OGLE-TR-132b

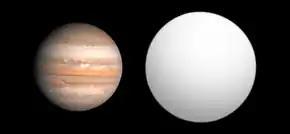
Size comparison of OGLE-TR-132b with Jupiter

OGLE-TR-132b is an extrasolar planet orbiting the star OGLE-TR-132.